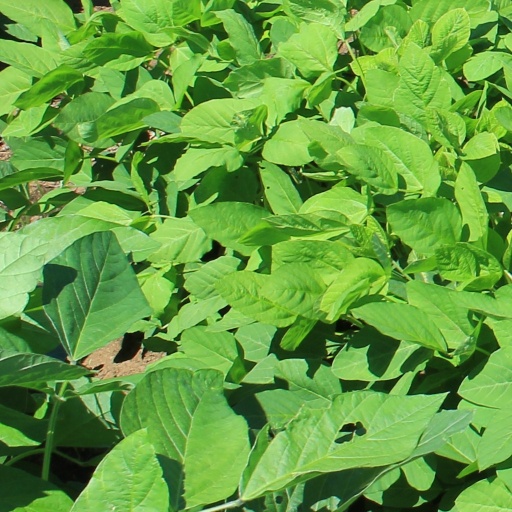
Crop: soybean